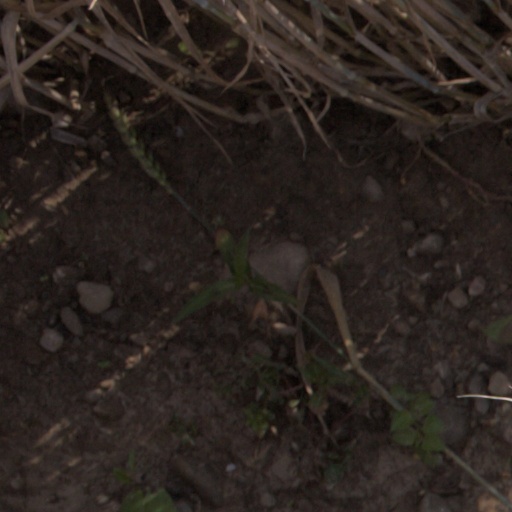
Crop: wheat